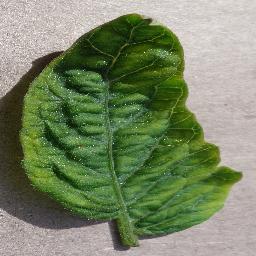
Label: Tomato___Tomato_Yellow_Leaf_Curl_Virus